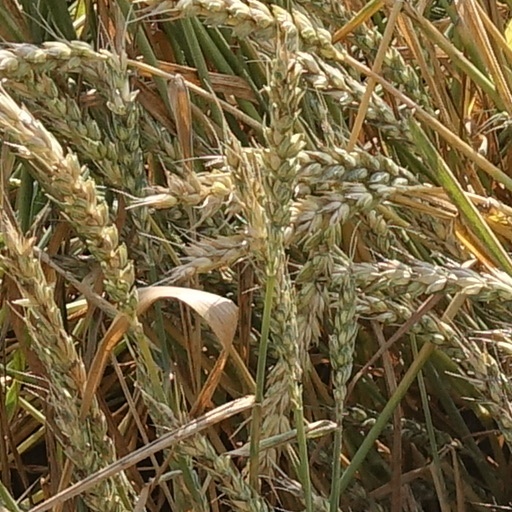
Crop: wheat